Randy Rhoads

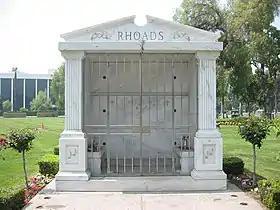
Rhoads' tomb, San Bernardino, California

During a break before leaving for their first US tour, both Kerslake and Daisley were suddenly fired by Sharon, the band's manager and Osbourne's future wife. For the US tour, ex-Black Oak Arkansas drummer Tommy Aldridge and bassist Rudy Sarzo – who had been Rhoads' bandmate in Quiet Riot – were hired. "Diary of a Madman" was released soon after in October 1981, and since Kerslake and Daisley were already out of the band, Aldridge and Sarzo's names and photos appeared on the album sleeve. Disputes over royalties performance and other intellectual property rights became a source of future court battles. Kerslake has maintained that Rhoads almost left Osbourne's band in late 1981 due to his displeasure with the firing of Kerslake and Daisley. "He didn't want to go [on tour with Osbourne]. We told him we were thrown out. He said he was going to leave the band as he did not want to leave us behind. I told him not to be stupid but thanks for the sentiment", the drummer later recalled.